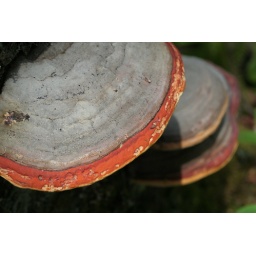
Colorful growths on a tree in the forest at Sleeping Giant, Ontario